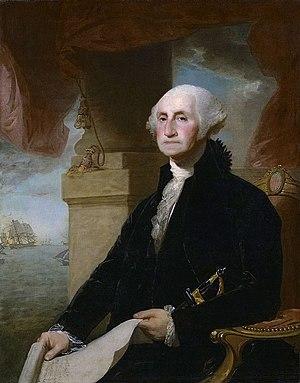
La présidence de George Washington débuta le 30 avril 1789, date de l'investiture de George Washington en tant que 1ᵉʳ président des États-Unis, et prit fin le 4 mars 1797. Washington entra en fonction après l'élection présidentielle de 1789, lors de laquelle il fut élu à l'unanimité. Il fut une nouvelle fois réélu à l'unanimité en 1792 et décida de se retirer après son second mandat. Il fut remplacé par son vice-président, le fédéraliste John Adams.